4th Light Horse Regiment (Australia)

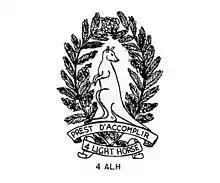
4th Light Horse Regiment hat badge

The 4th Light Horse Regiment was a mounted infantry regiment of the Australian Army during the First World War. The regiment was raised in August 1914, as the divisional cavalry regiment for the 1st Division. The regiment fought against the forces of the German Empire and the Ottoman Empire, in Egypt, at Gallipoli, on the Western front, on the Sinai Peninsula, and in Palestine and Jordan. After the armistice the regiment eventually returned to Australia in March 1919. For its role in the war the regiment was awarded twenty-one battle honours.